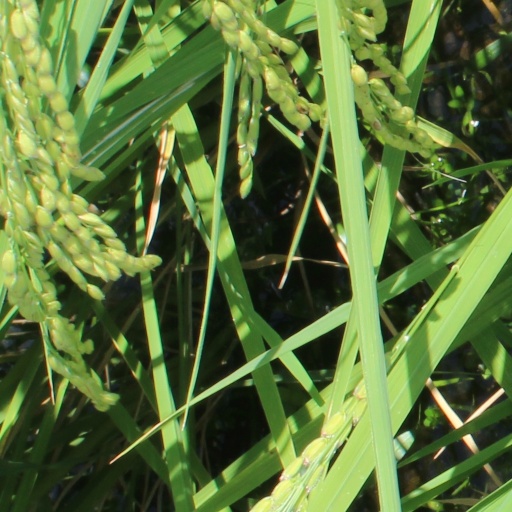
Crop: rice